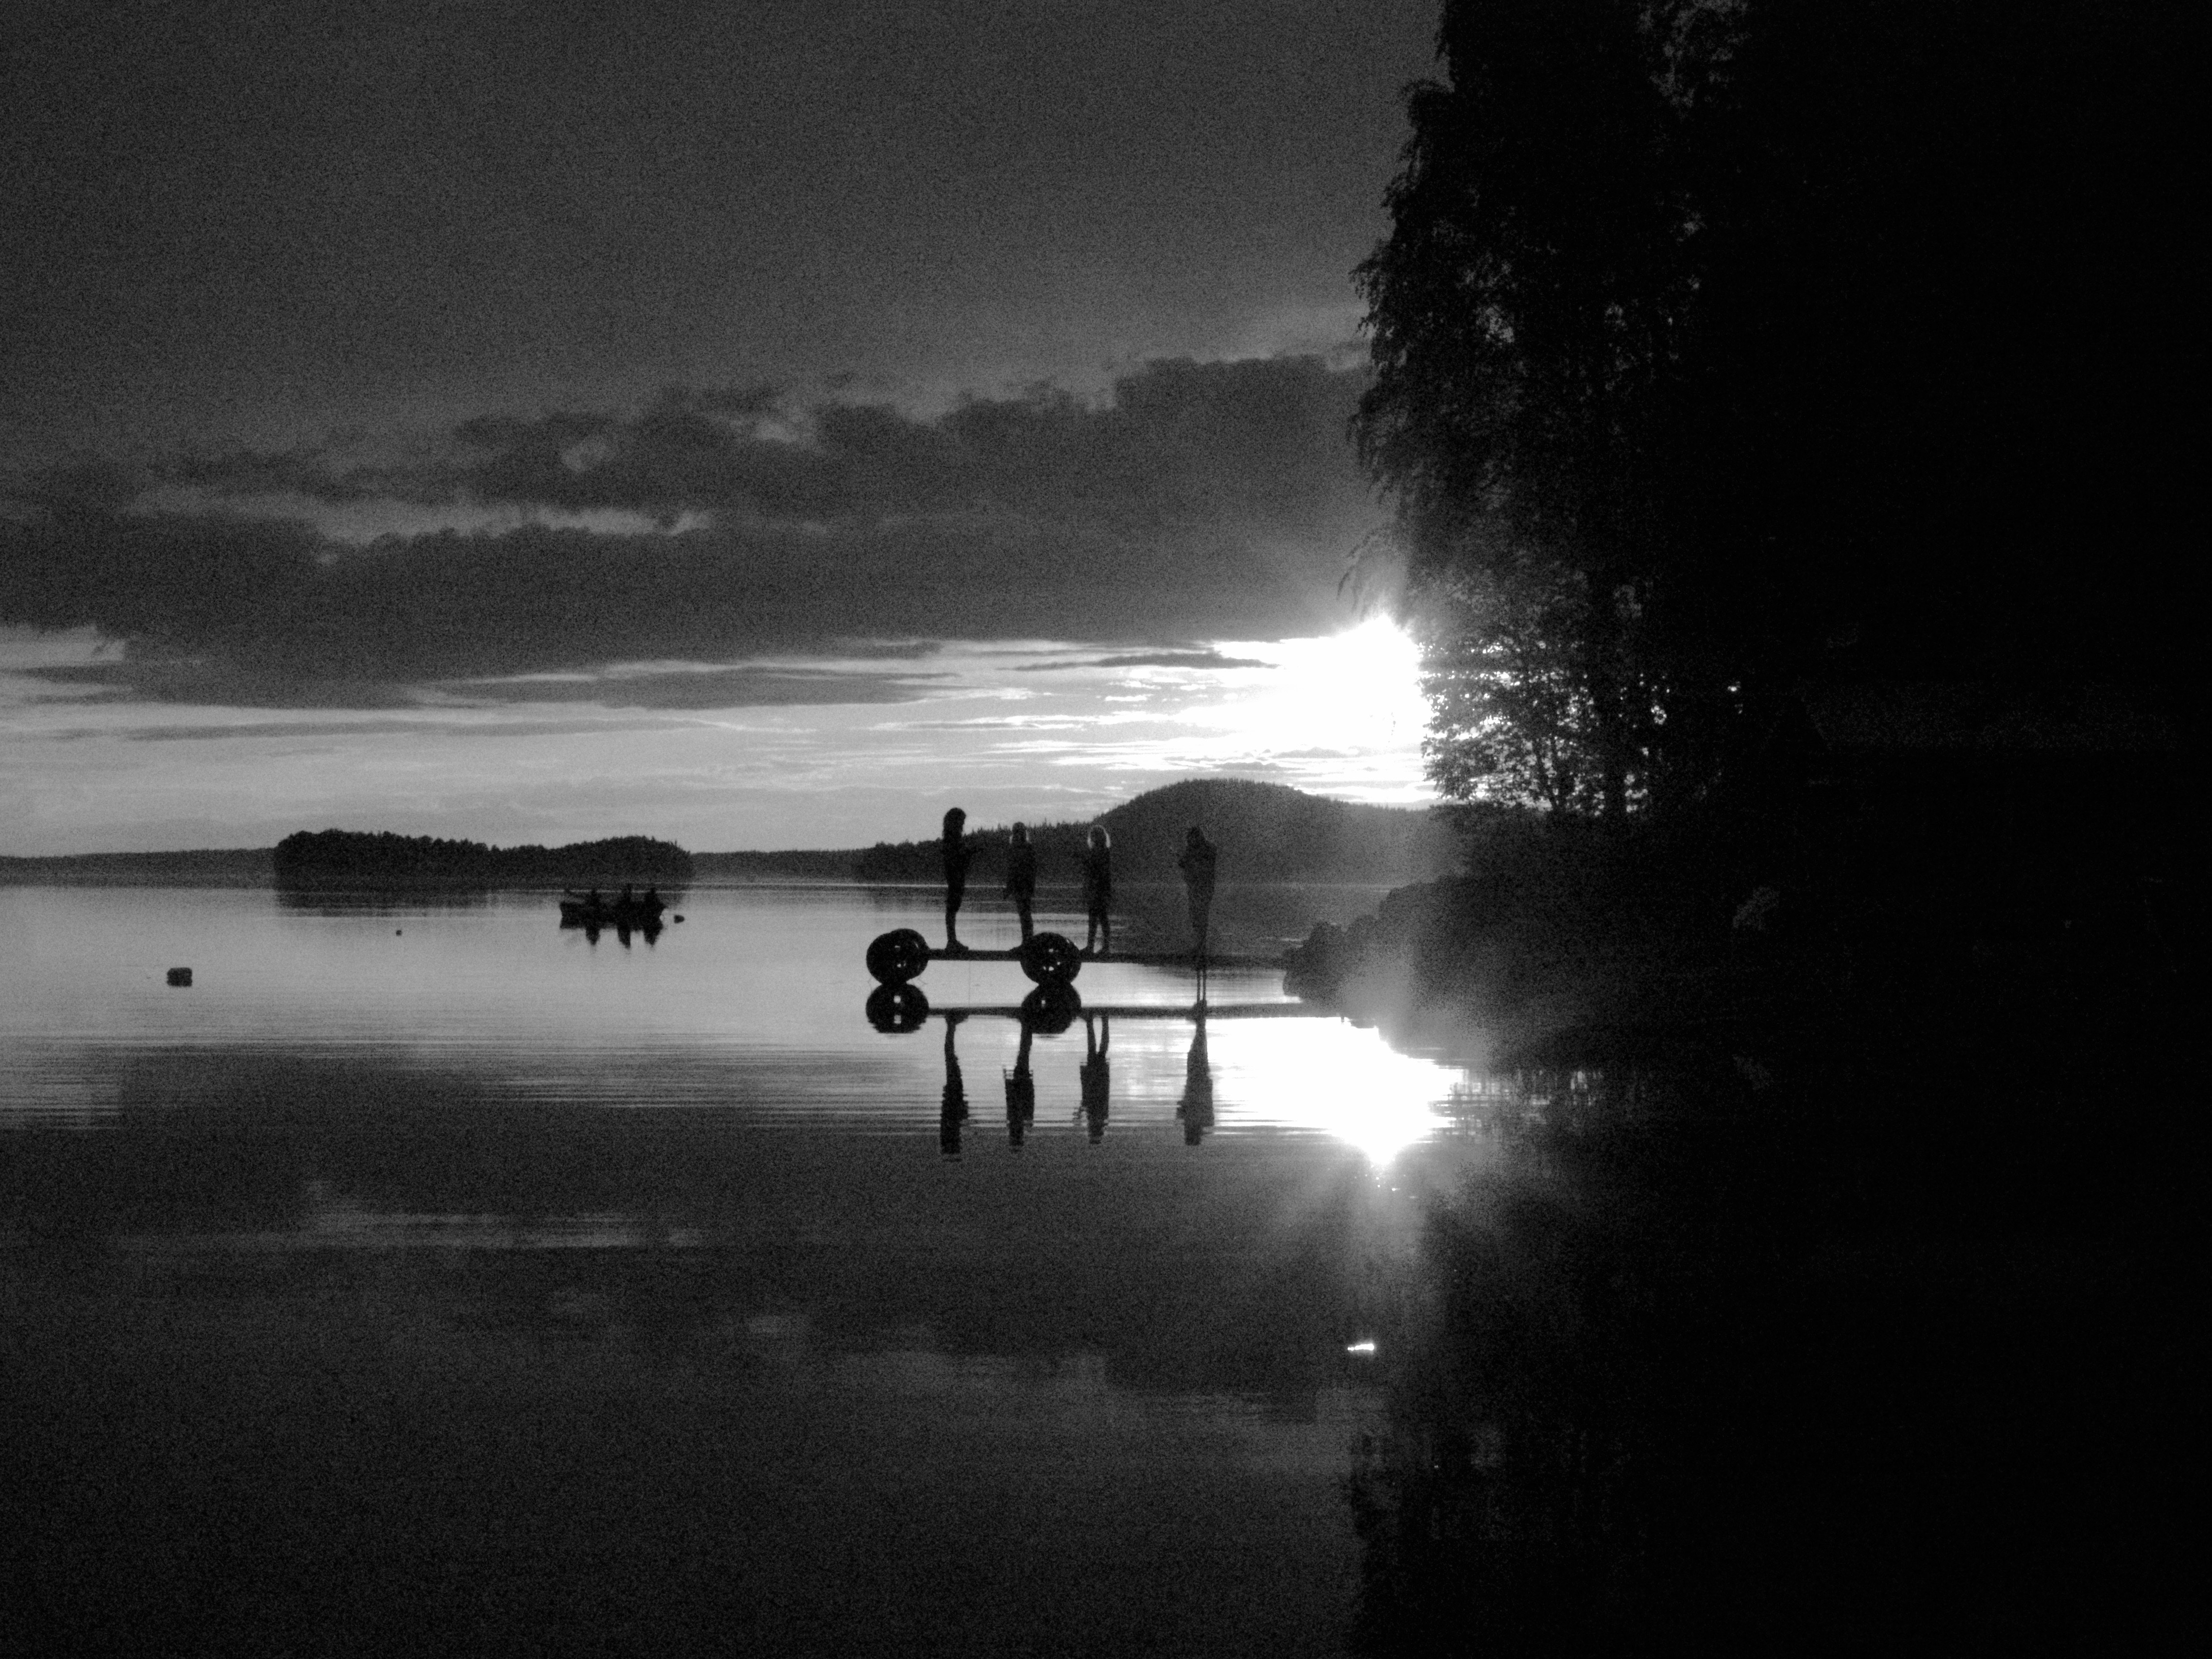
sea, light, cloud, black and white, mist, night, sunlight, morning, wave, dawn, atmosphere, dusk, evening, reflection, darkness, black, monochrome, moonlight, monochrome photography, atmospheric phenomenon